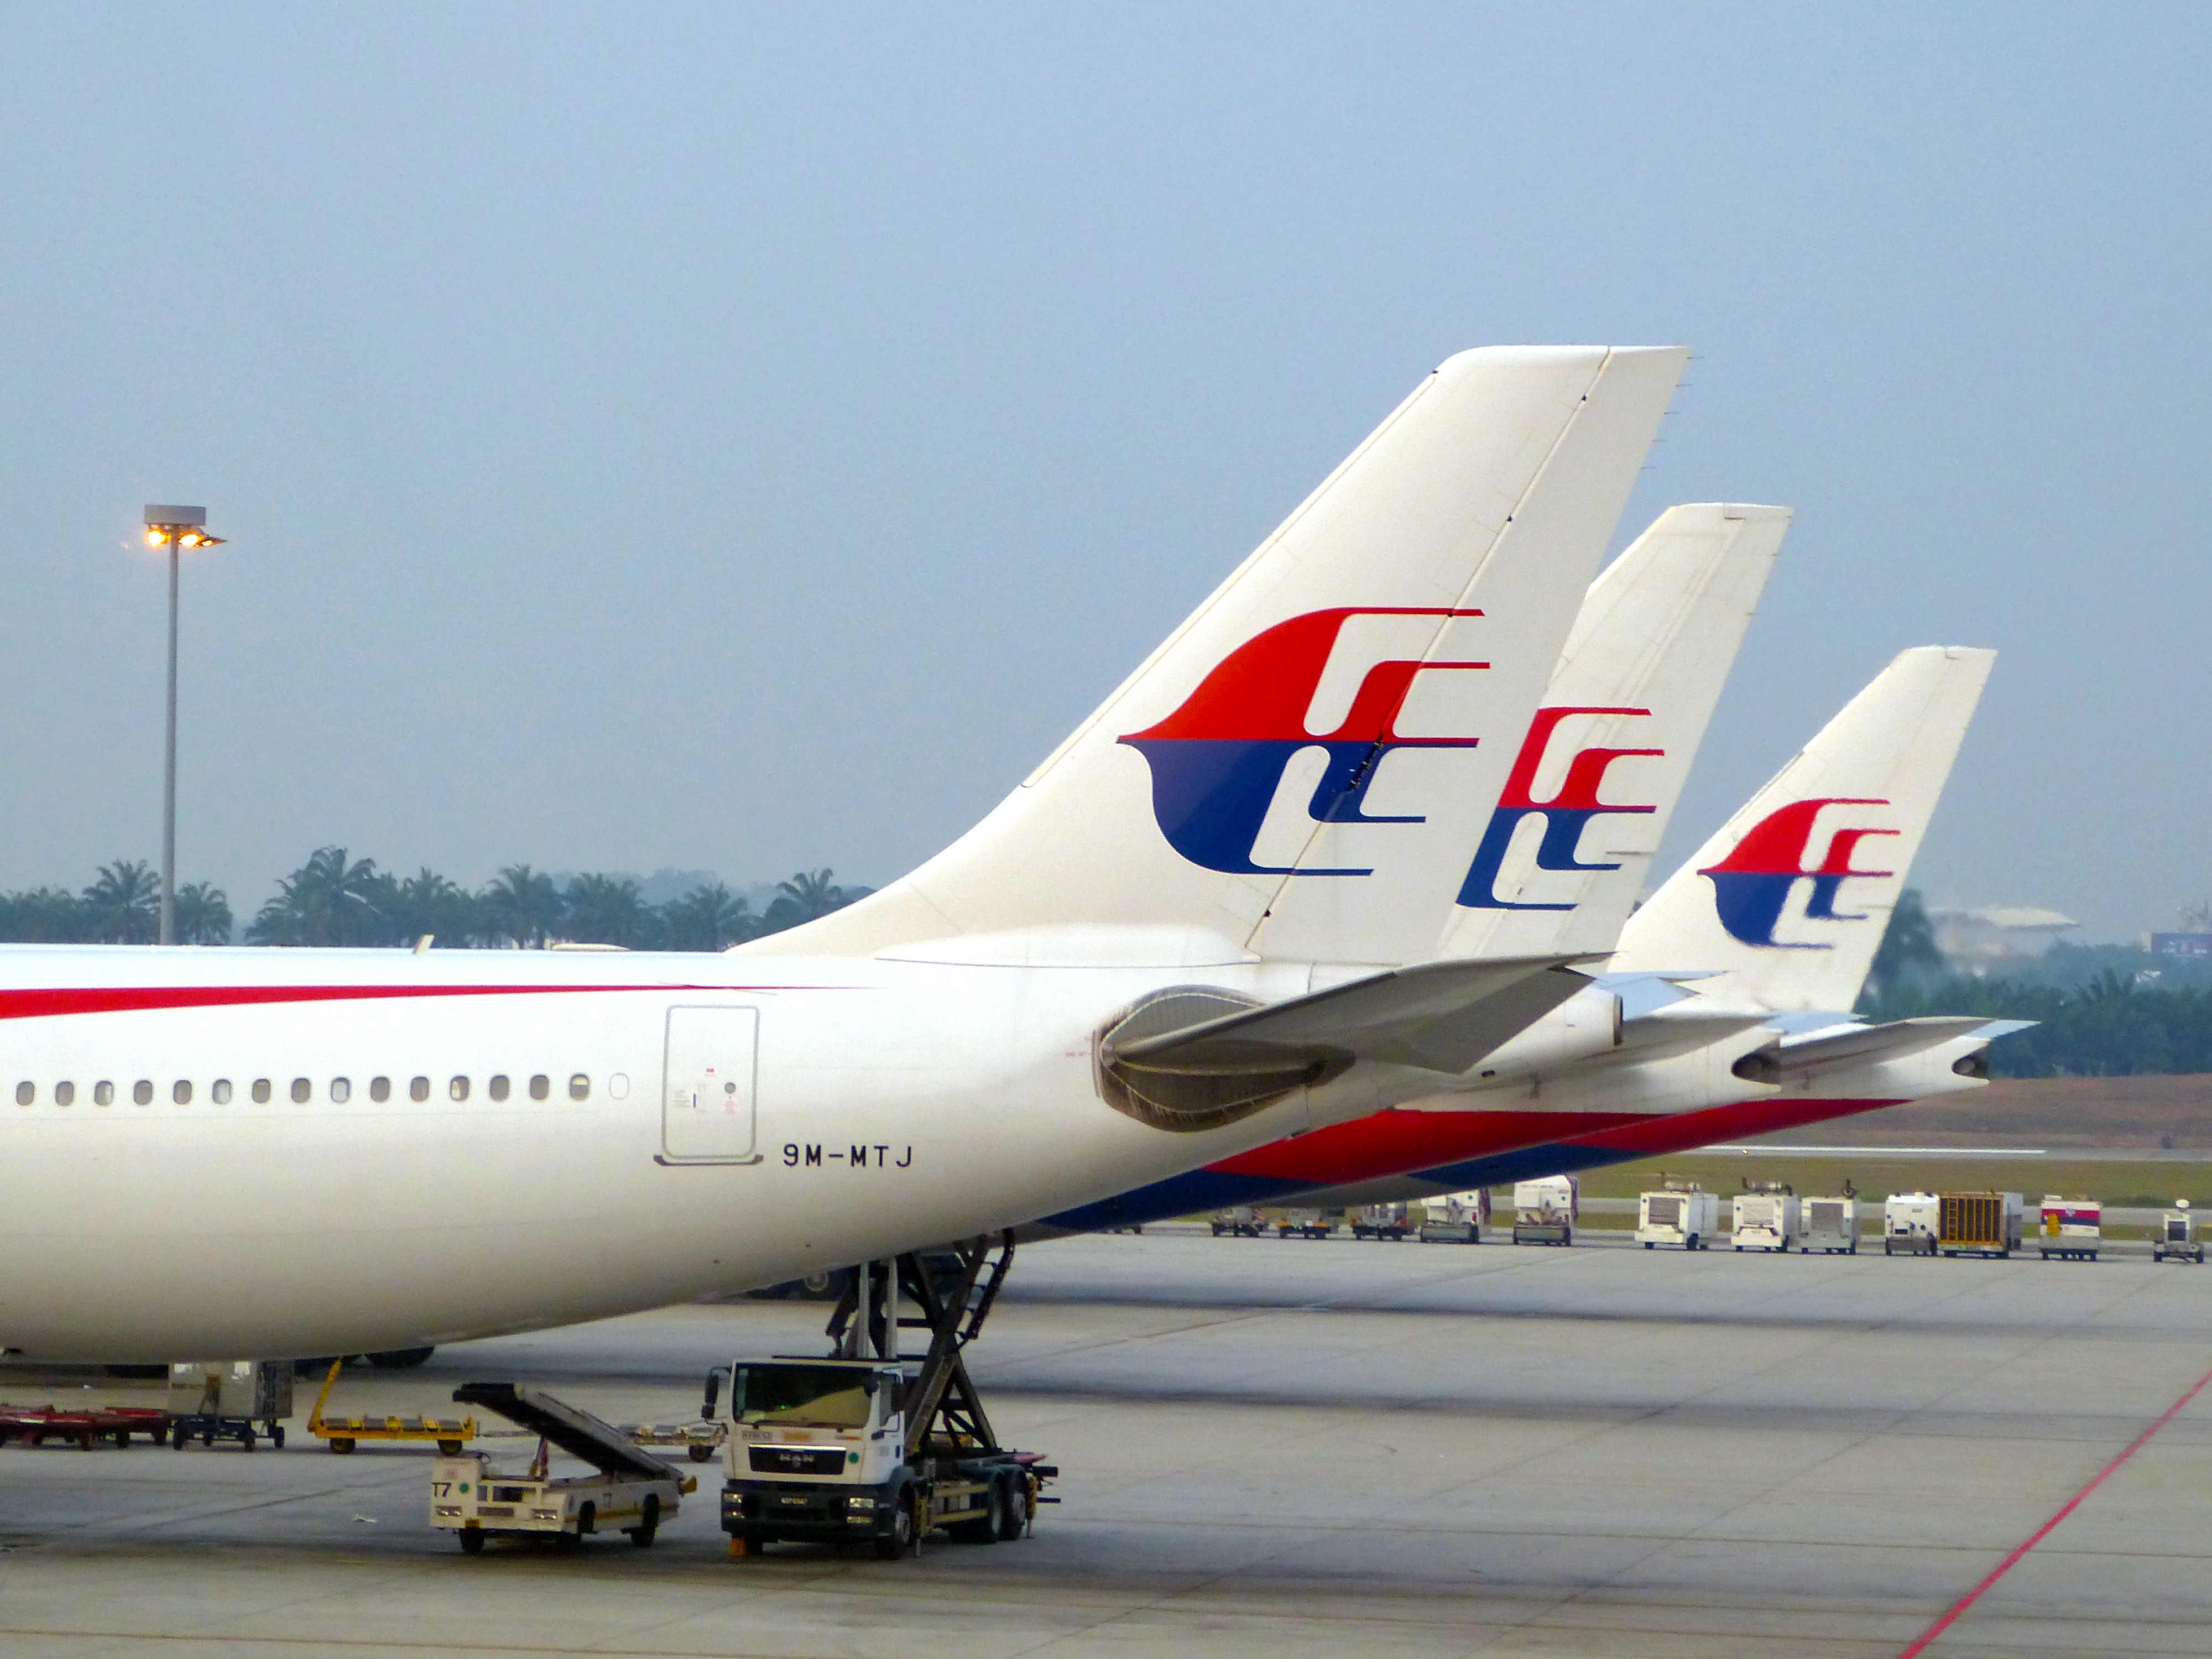
wing, sky, fly, airport, travel, airplane, plane, aircraft, jet, transportation, vehicle, airline, aviation, flight, trip, airliner, commercial, airbus, landing, boeing, takeoff, jet aircraft, airbus a330, boeing 747, boeing 767, air travel, atmosphere of earth, wide body aircraft, narrow body aircraft